Psychedelic music

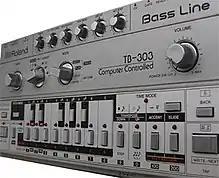
A Roland TB-303 Bassline sequencer

Acid house originated in the mid-1980s in the house music style of Chicago DJs like DJ Pierre, Adonis, Farley Jackmaster Funk and Phuture, the last of which coined the term on his "Acid Tracks" (1987). It mixed elements of house with the "squelchy" sounds and deep basslines produced by the Roland TB-303 synthesizer. As singles began to reach the UK the sound was re-created, beginning in small warehouse parties held in London in 1986–87. During 1988 in the Second Summer of Love it hit the mainstream as thousands of clubgoers travelled to mass raves. The genre then began to penetrate the British pop charts with hits for M/A/R/R/S, S'Express, and Technotronic by the early 1990s, before giving way to the popularity of trance music.